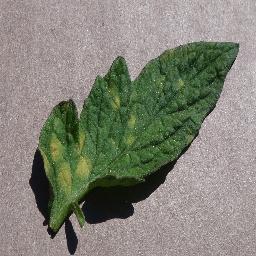
Label: Tomato___Leaf_Mold